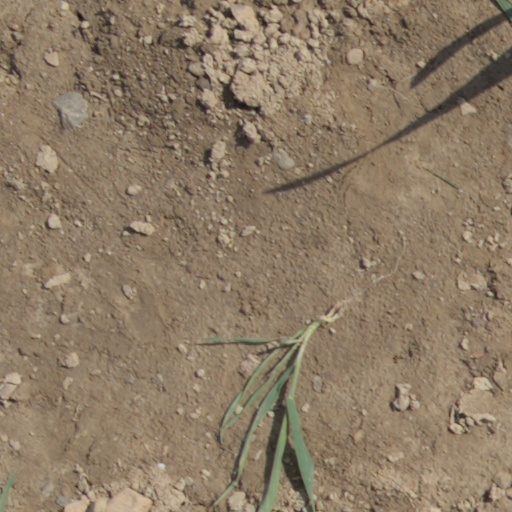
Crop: wheat